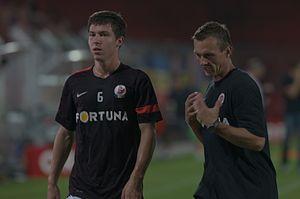
Tomáš Přikryl est un footballeur tchèque né le 4 juillet 1992 à Olomouc. Formé au Sigma Olomouc, il évolue au poste de milieu de terrain au FK Mladá Boleslav.